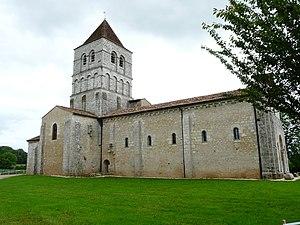
L'église Saint-Robert, Javerlhac-et-la-Chapelle-Saint-Robert, Dordogne, France. Object location45°
L'église Saint-Robert est une église catholique française située à La Chapelle-Saint-Robert, dans le département de la Dordogne, en région Nouvelle-Aquitaine.